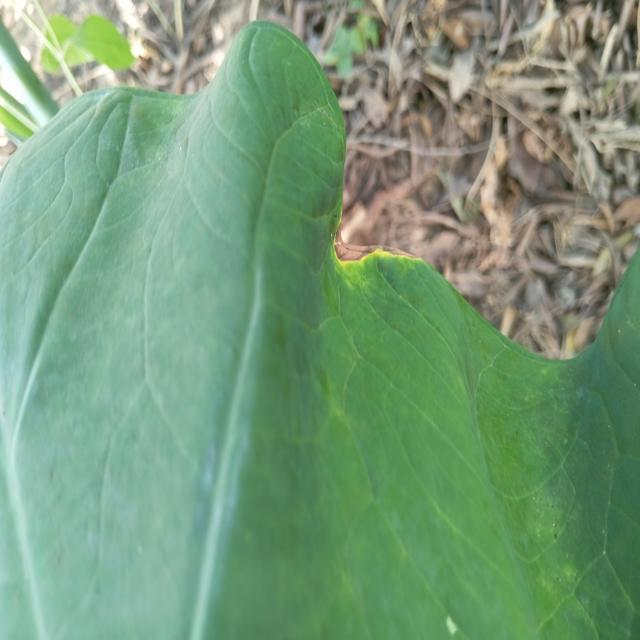
Label: Mid_Blight